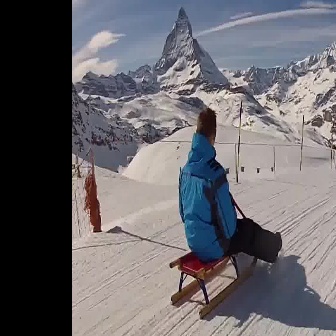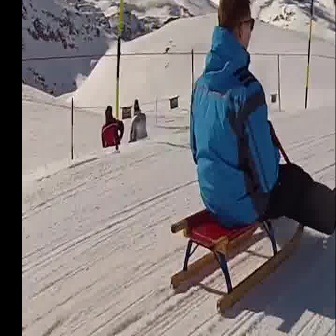
  Please identify the target specified by the bounding box [169,230,256,317] in the first image and locate it in the second image. Return the coordinates in [x_min,y_min,x_max,y_max] format.
Answer: [169,174,305,311]